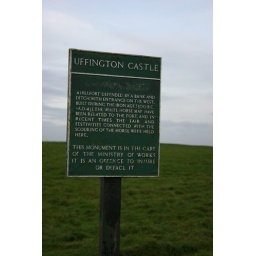
near site of uffington castle- white horse hill